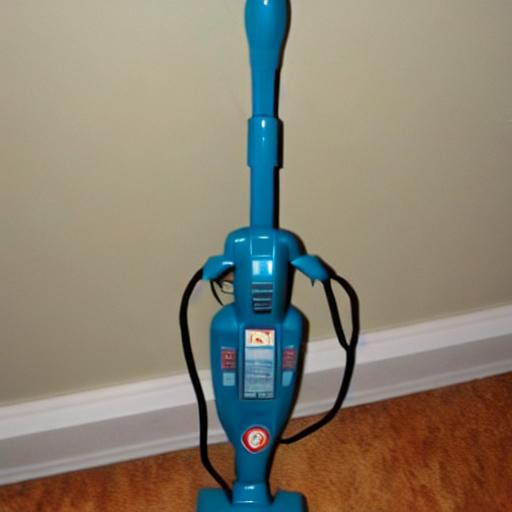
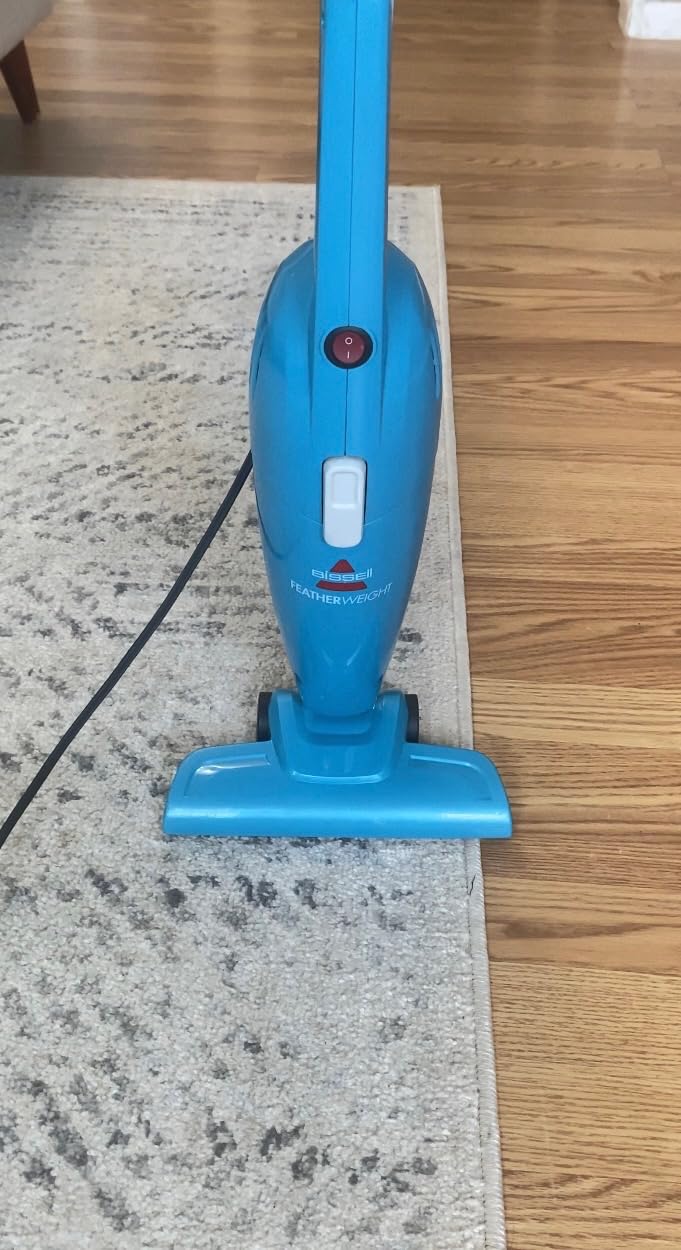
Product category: items_vacuum
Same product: no